Dollmaker (character)

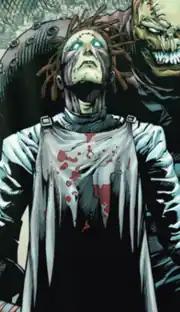
Barton Mathis as the Dollmaker III.

In September 2011, "The New 52" rebooted DC's continuity. In this new timeline, Barton Mathis is introduced as a new "Dollmaker". As a child, Mathis went on several "hunting trips" with his father, Wesley. During these hunts, Mathis watched as his father killed people and then cannibalized them. He would also witness his father being shot down by a young cop named James Gordon. After spending only a year in foster care, Mathis disappeared for years before he resurfaced as the Dollmaker, a serial killer who creates "dolls" out of the skin and limbs of his victims, whose mask is partially made of skin from his deceased father. Despite the ambiguity surrounding his whereabouts, it would later be revealed that Barton Mathis sees the Toyman as a father figure, who was at one point a member of the Dollmaker "family".